Cristian Tudor Popescu

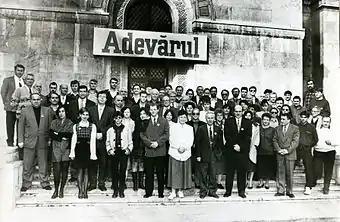
Popescu together with the Adevărul team, 1993

Between 1990 and 2005, Popescu was the editor-in-chief of "Adevărul" newspaper. In disagreement with the management, he and 81 journalists resigned from the paper and, together with Mircea Dinescu, started their own publication, "Gândul", however Mircea Dinescu resigned in January 2008. Together with Emil Hurezeanu he was also a co-host of the TV two-man political talk show Cap și Pajură (Heads and Tails) broadcast on Realitatea TV.